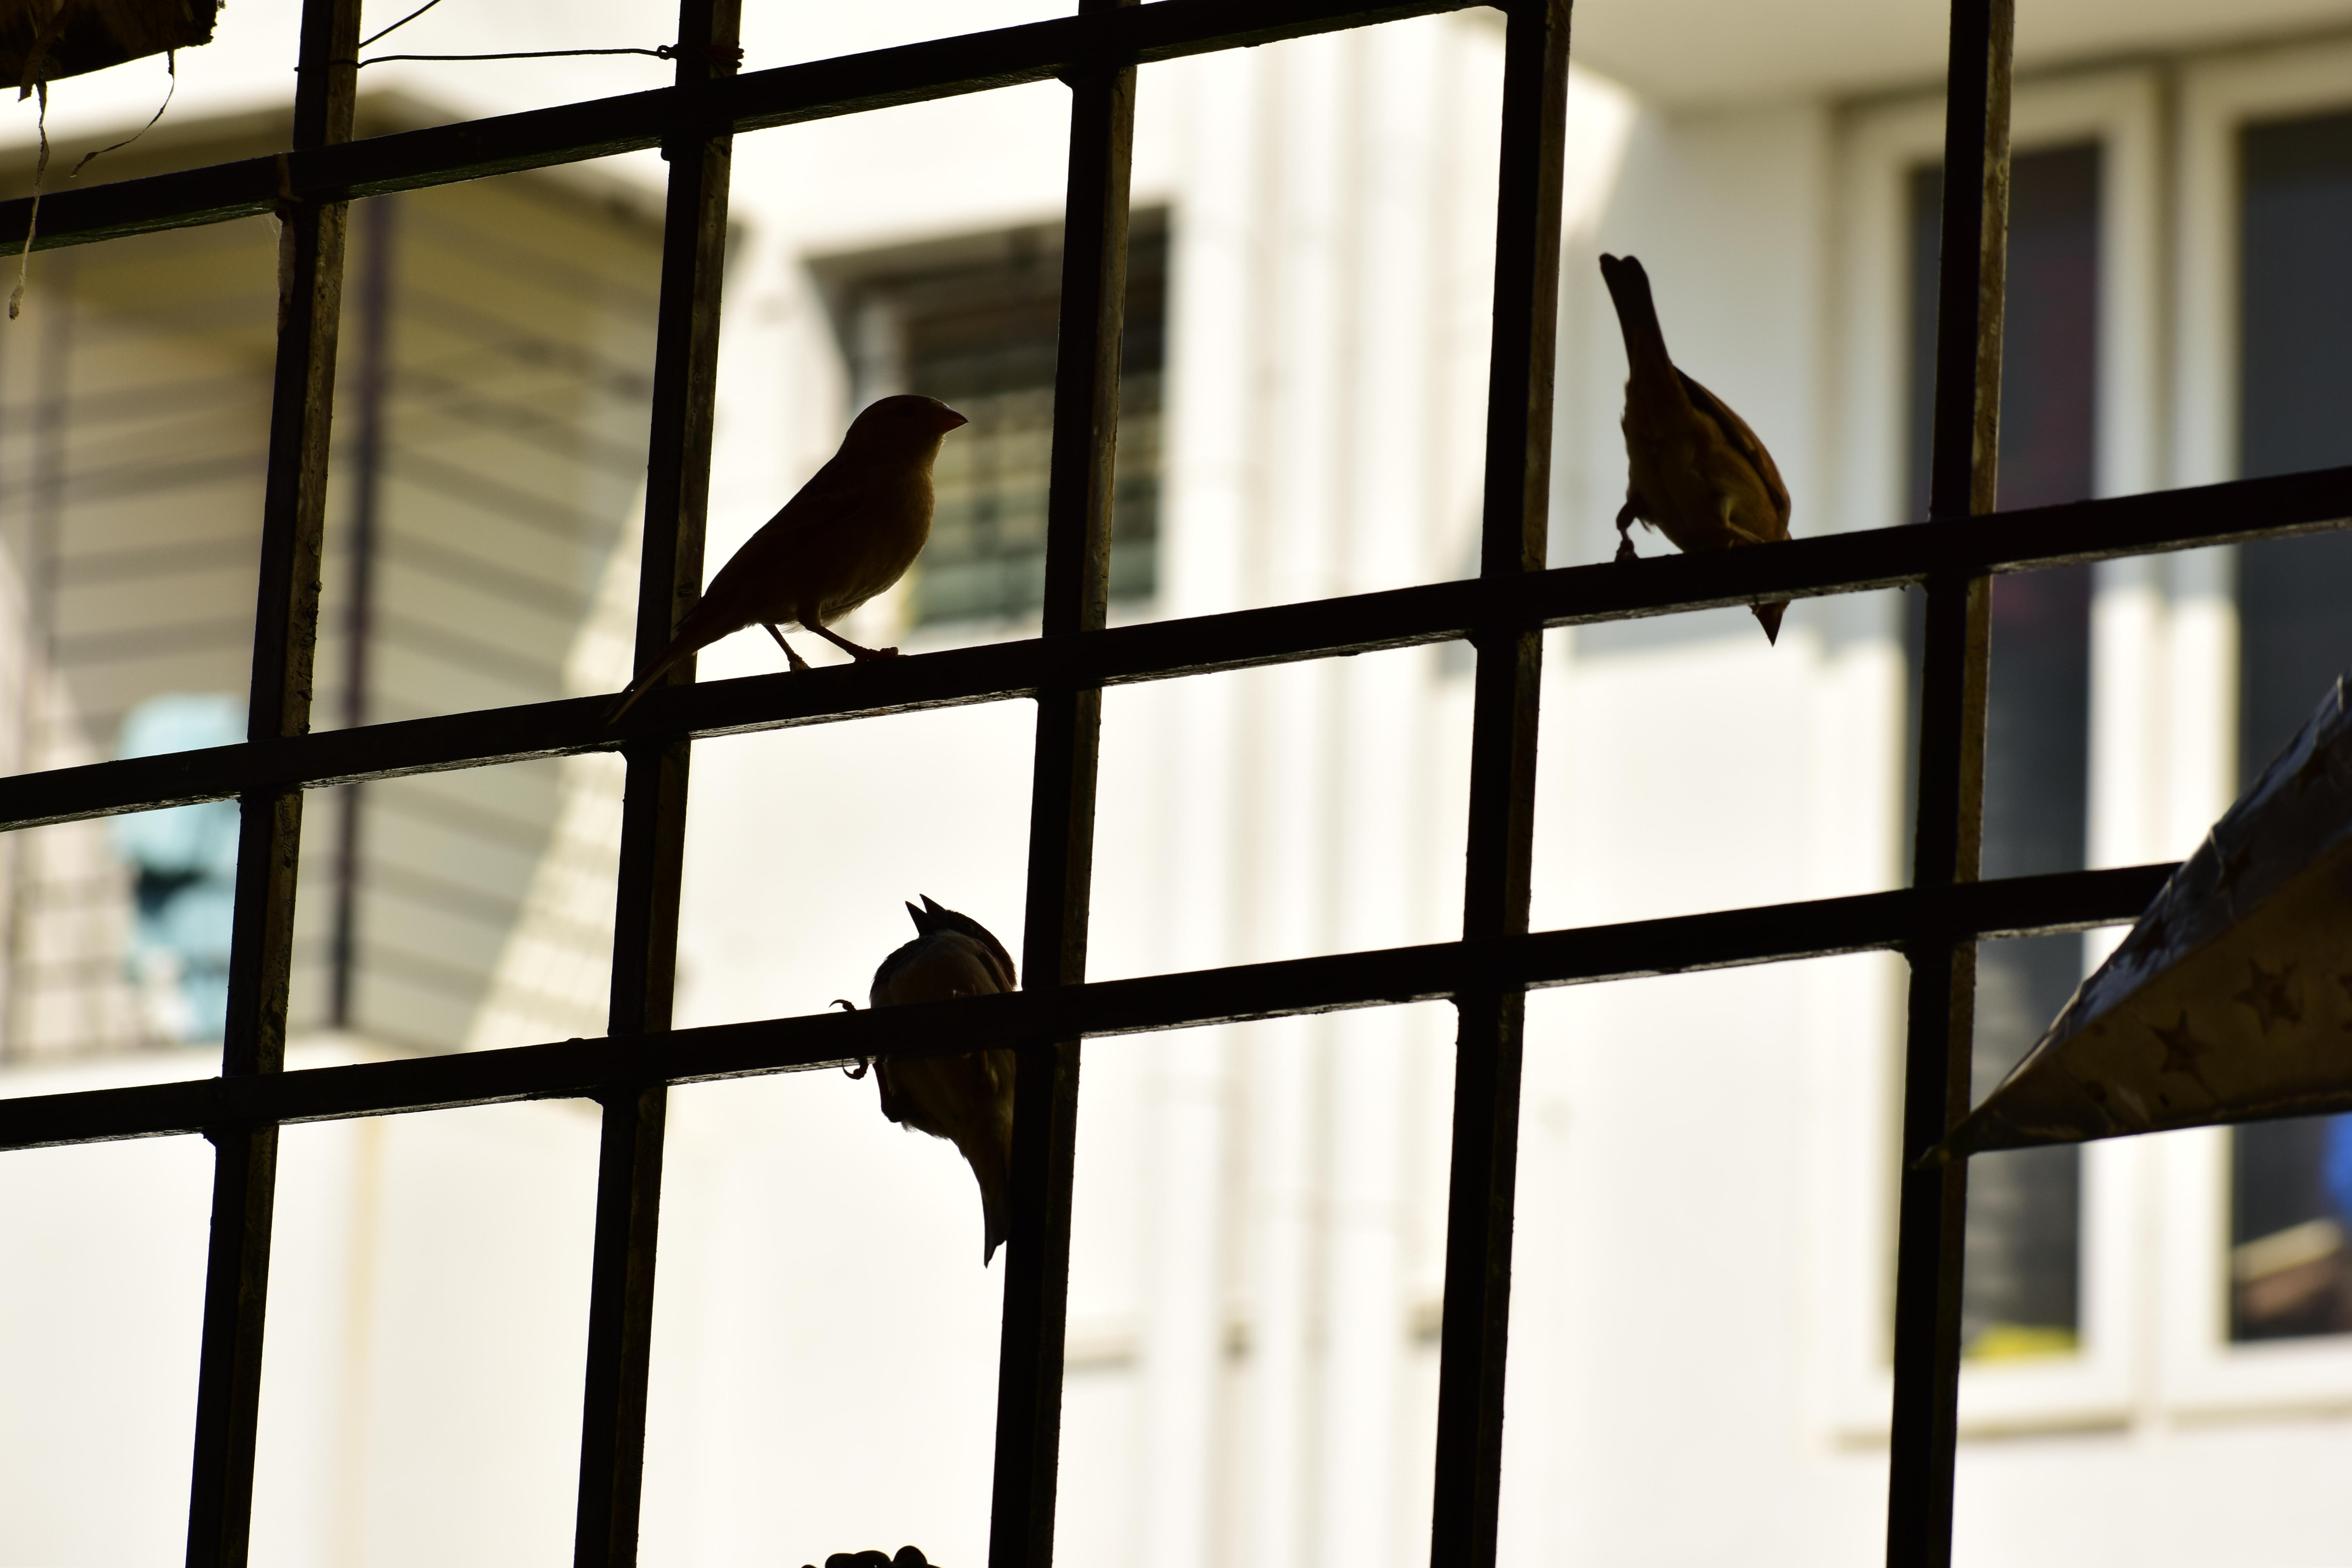
sparrows, home, cage, iron, window, bird, glass, building